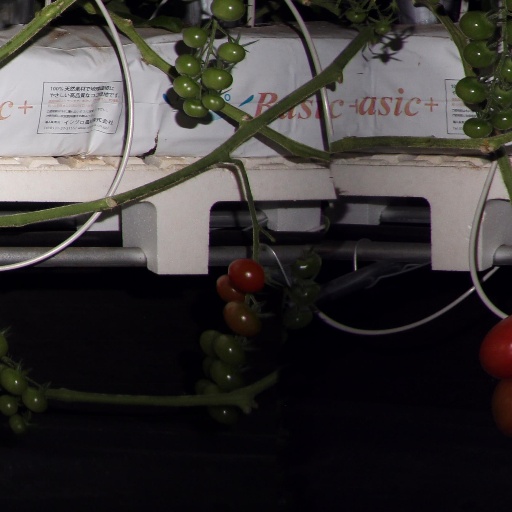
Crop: tomato